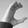
ASL letter: C